The Nebraska Signal

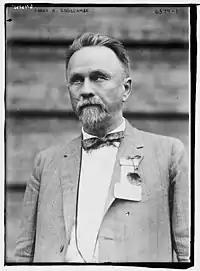
Frank O. Edgecombe in 1925

In the late 1890s, Frank Edgecombe, a former banker, purchased the "Signal" and three other Fillmore County publications, consolidating them under the Signal name and moving operations to Geneva. Edgecombe had been the editor and publisher of the "Falls City Journal" in 1892 when a hunting accident rendered him completely blind. Undeterred by the accident, he developed a system of dictation to a hired stenographer that allowed him to continue to as editor. The success of the "Journal" allowed him to expand operations and consolidate under the Geneva Signal name. The resulting paper became the most widely circulated of any country paper in the state.